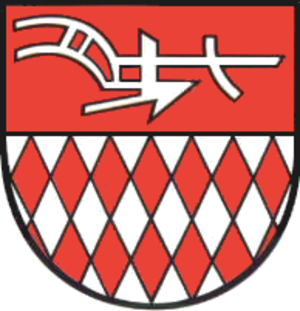
Döbritz est une municipalité allemande du land de Thuringe, dans l'arrondissement de Saale-Orla, au centre de l'Allemagne. En 2015, sa population est de 190 habitants.